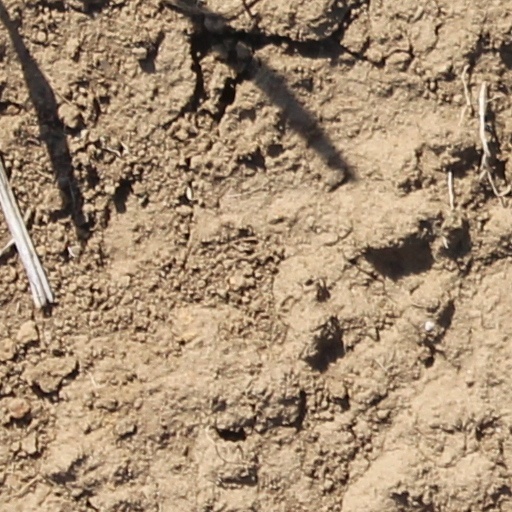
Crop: wheat